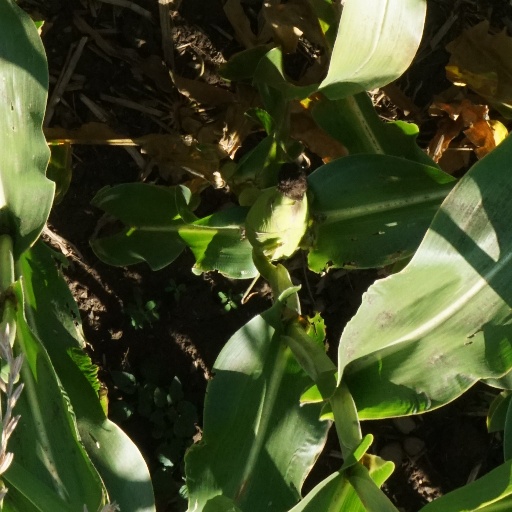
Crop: maize; corn